Liriomyza trifolii

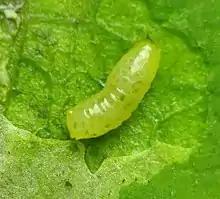
Larval shape of "Liriomyza asclepiadis"

The larvae of "L. trifolii" are unique from those of many other flies in their shape, as the body of "L. trifolii" larva does not taper at the head end. The larvae are uniform in thickness at both their anterior and posterior ends but additionally have a pair of spiracles at the posterior end. They do not have legs and are initially clear in color, but gradually become yellow as they mature.